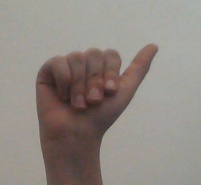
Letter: dhad